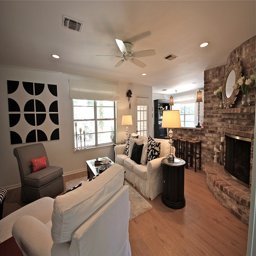
A large family room with furniture and a fireplace.
A full view of a living room with sofas and lamps.
Large living room with two chairs and a couch in the center
A living room with chairs, tables, fireplace and a ceiling fan.
A living are with chairs, sofa, fireplace and a piece of art.